Daniel L. D. Granger

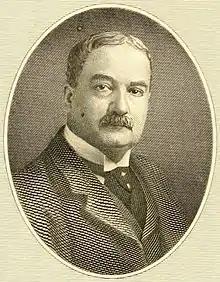

Daniel Larned Davis Granger (May 30, 1852 – February 14, 1909) was a U.S. Representative from Rhode Island and mayor of Providence, Rhode Island.